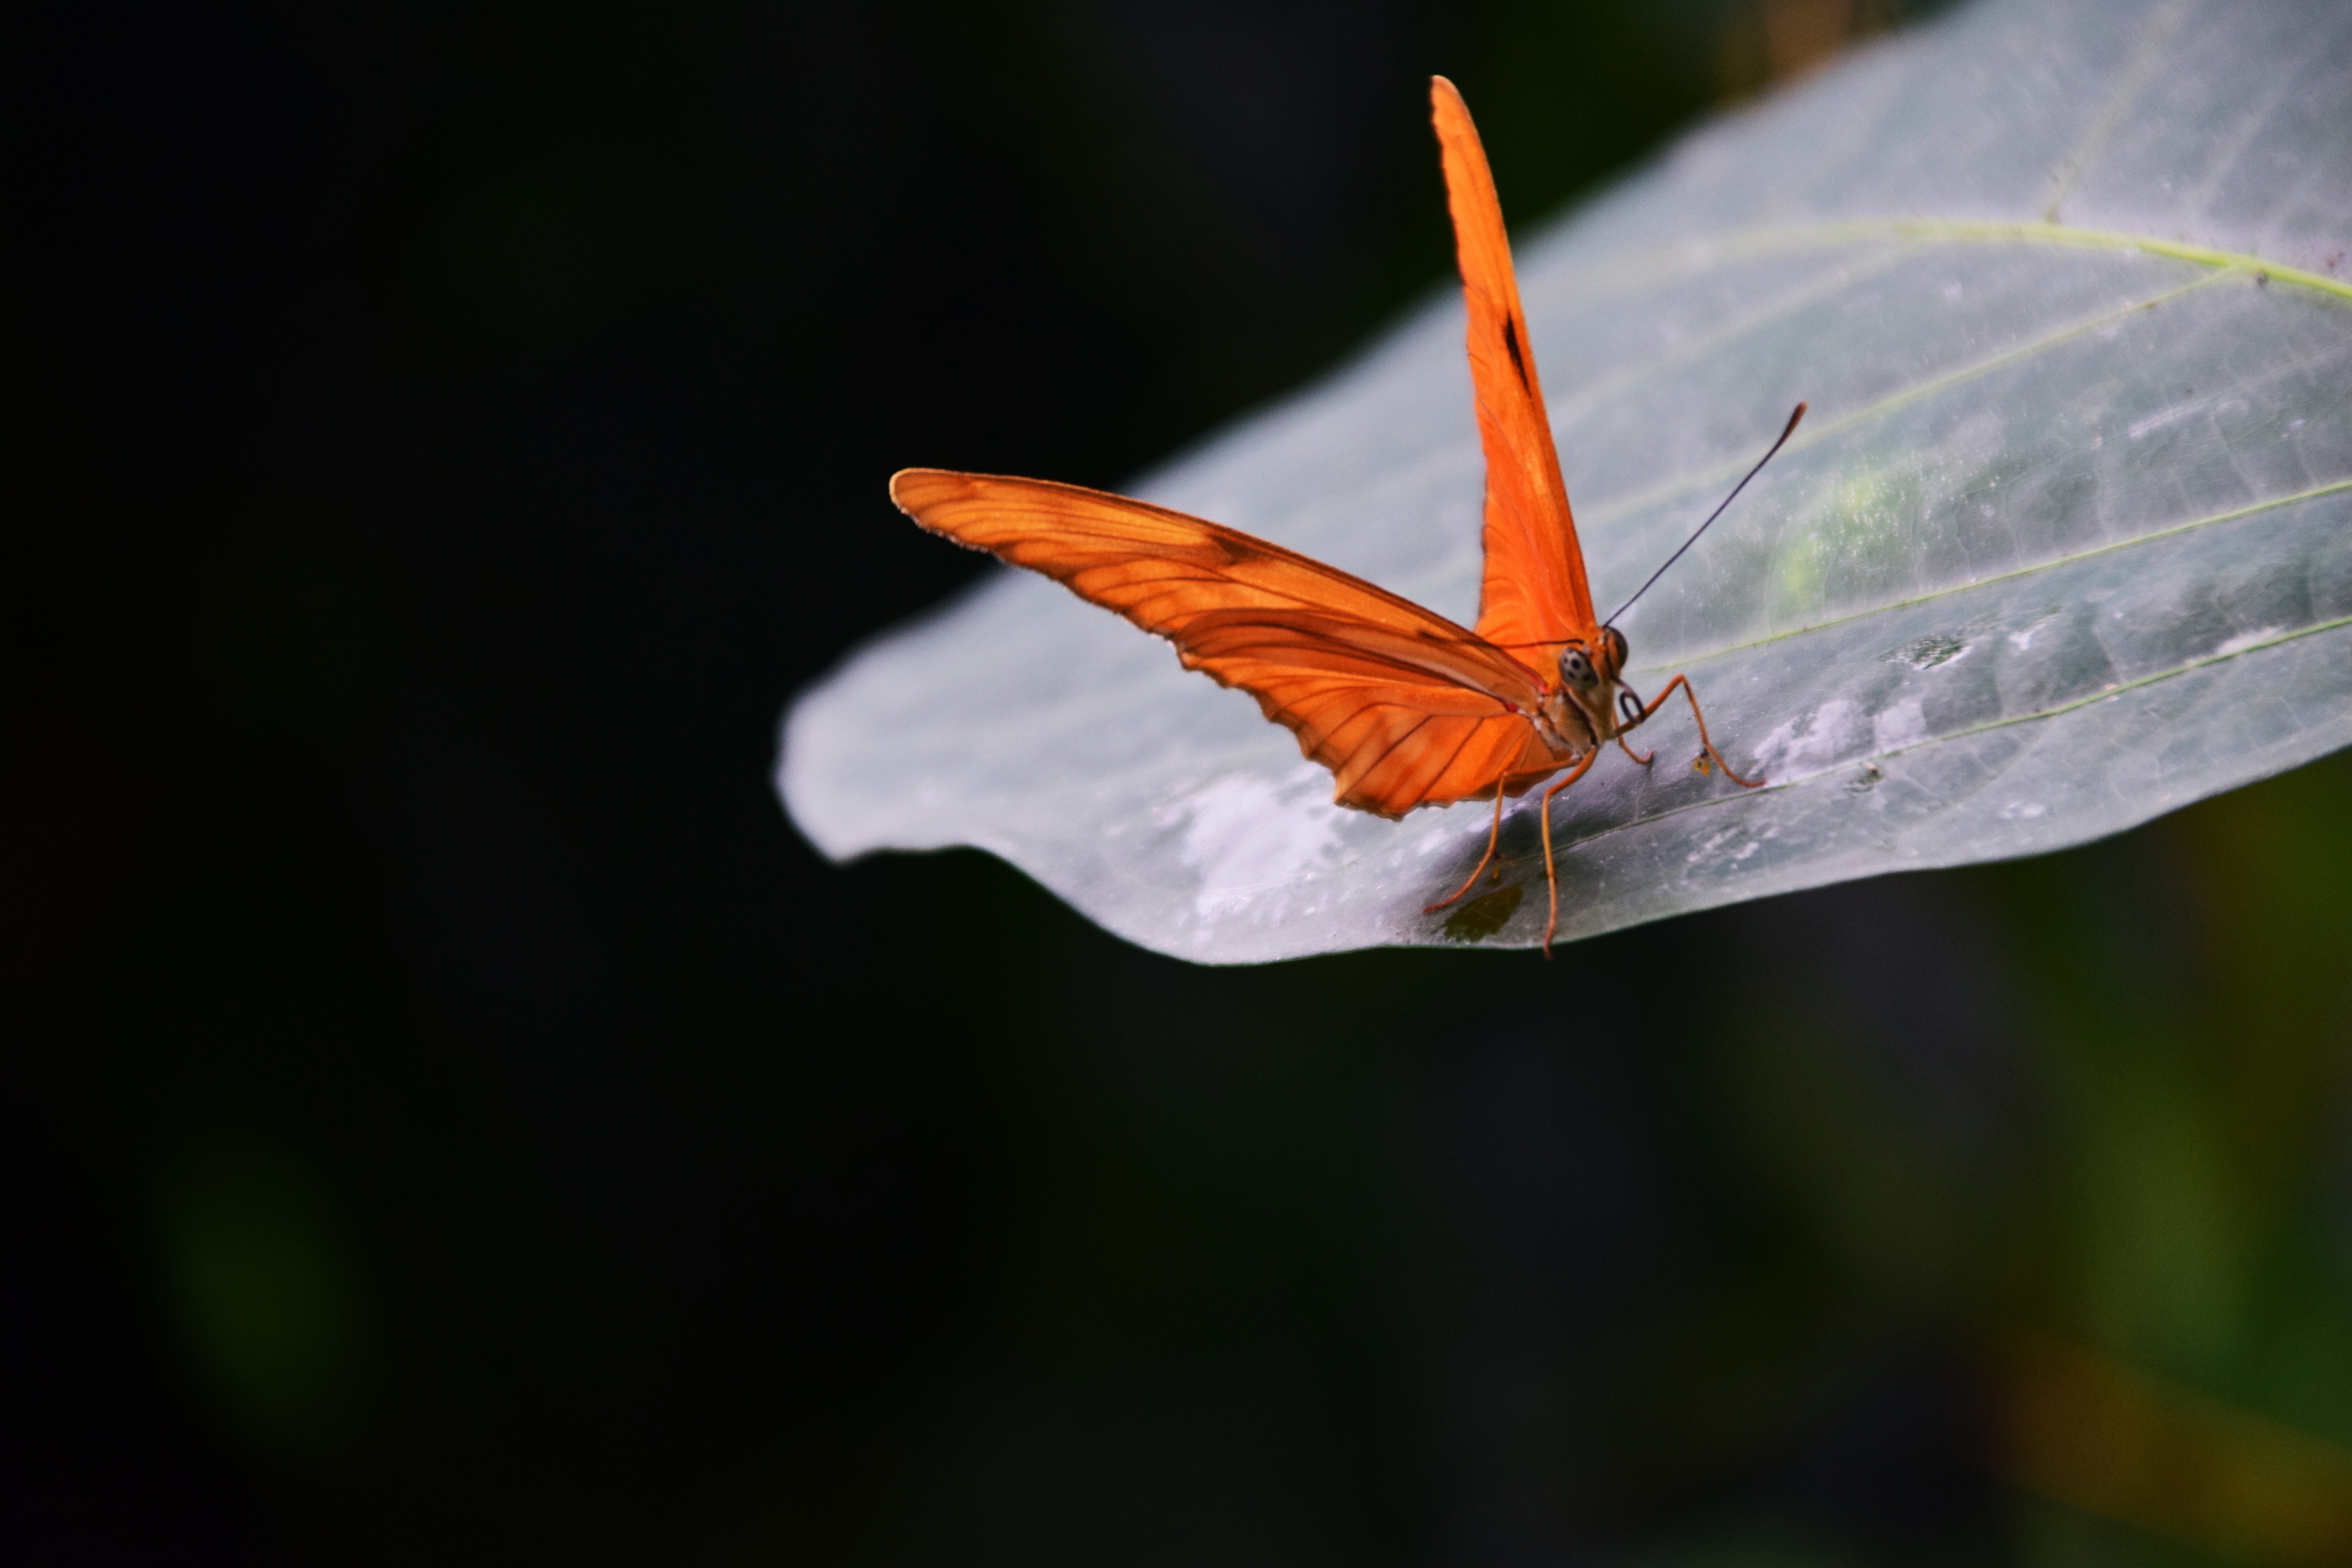
nature, wing, photography, leaf, flower, animal, orange, insect, moth, butterfly, colorful, close, fauna, invertebrate, torch, close up, beautiful, alive, macro photography, pollinator, dryas julia, tropics butterfly, moths and butterflies